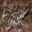
Label: frog